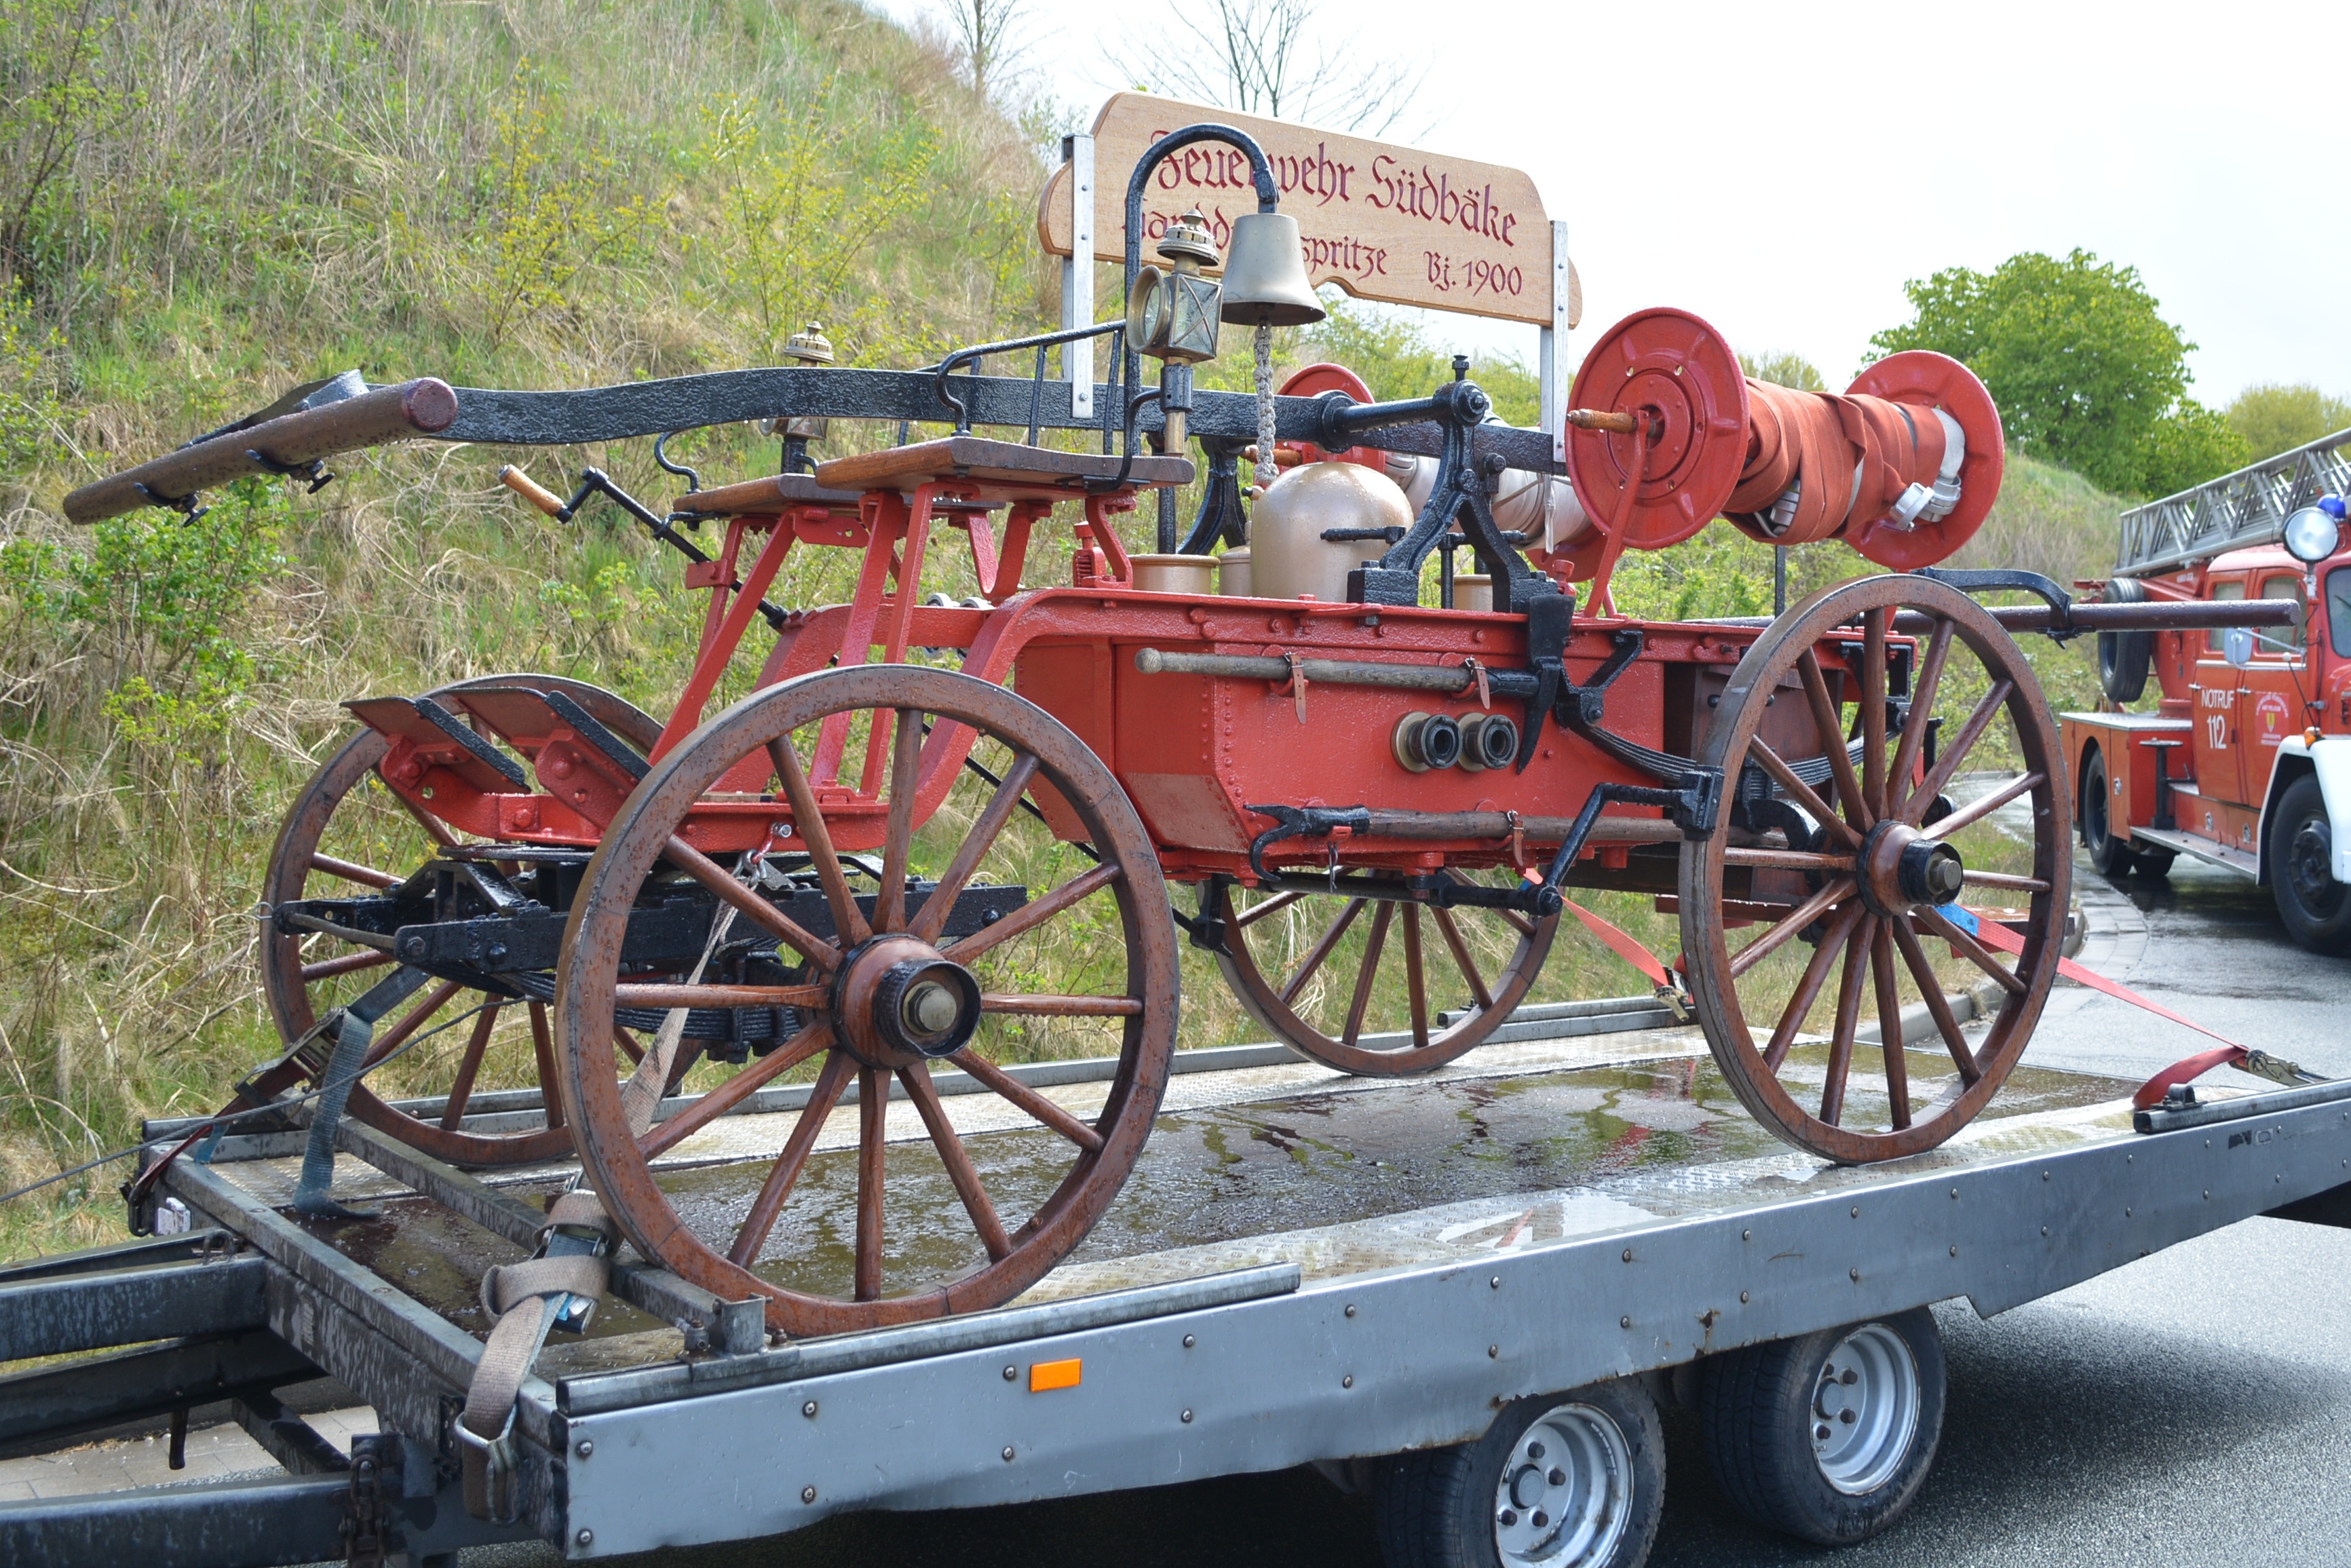
cart, retro, transport, vehicle, fire, fire truck, oldtimer, carriage, steam engine, old vehicle, l schzug, land vehicle, old fire truck, automotive engine part, horse and buggy